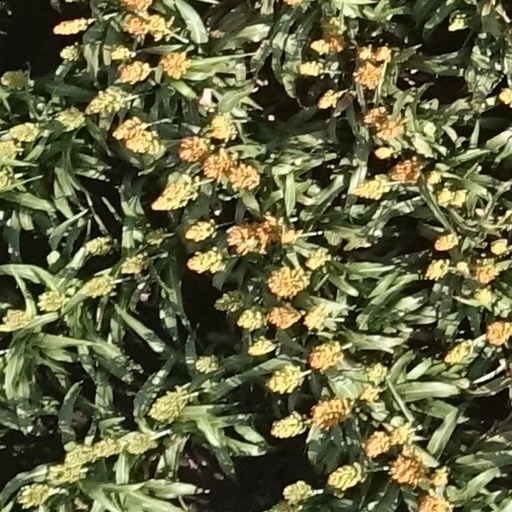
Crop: sorghum